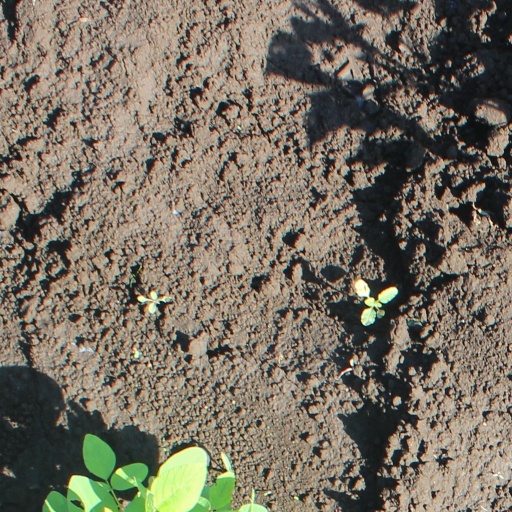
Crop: soybean